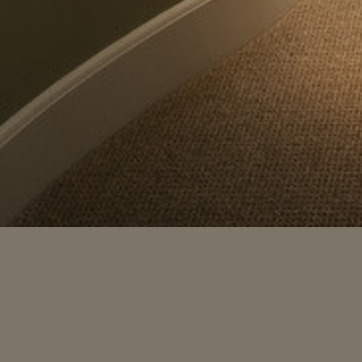
Material: carpet